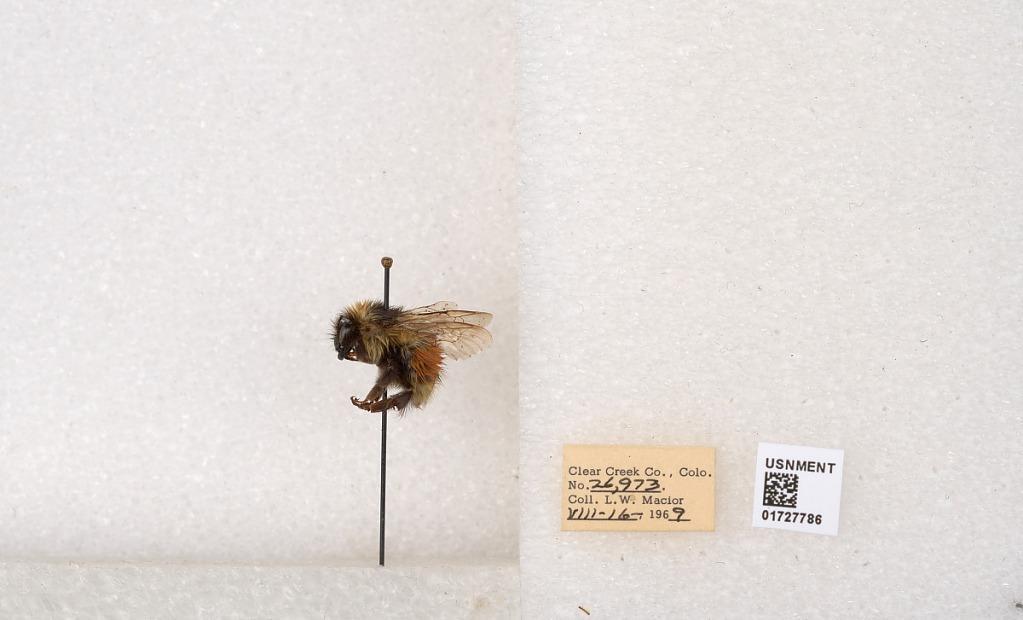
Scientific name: Bombus (Pyrobombus) sylvicola Kirby
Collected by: L. Macior
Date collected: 1969-8-16
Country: United States
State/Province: Colorado
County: Clear Creek
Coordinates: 39.7006, -105.694